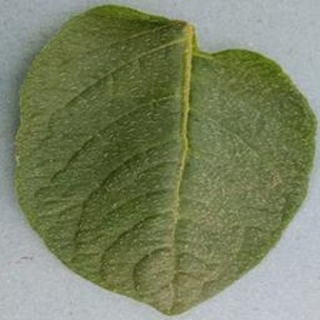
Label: healthy_potato